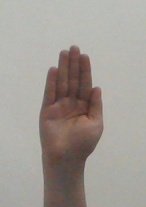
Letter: seen